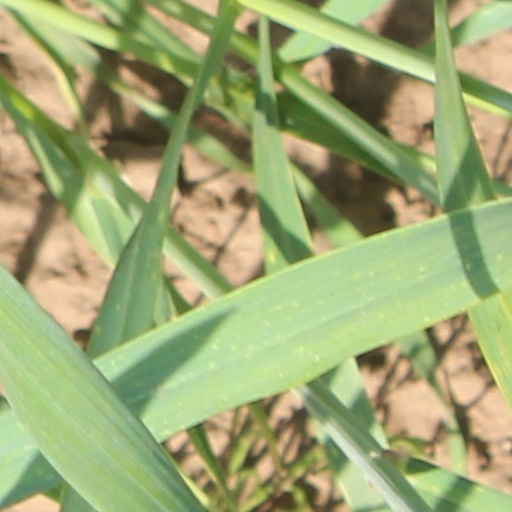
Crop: wheat